Maurice Roche, 4th Baron Fermoy

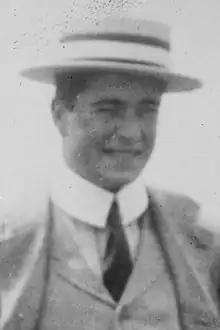
Fermoy in the 1910s

Edmund Maurice Burke Roche, 4th Baron Fermoy (15 May 1885 – 8 July 1955) was a British Conservative Party politician who held a title in the Peerage of Ireland.